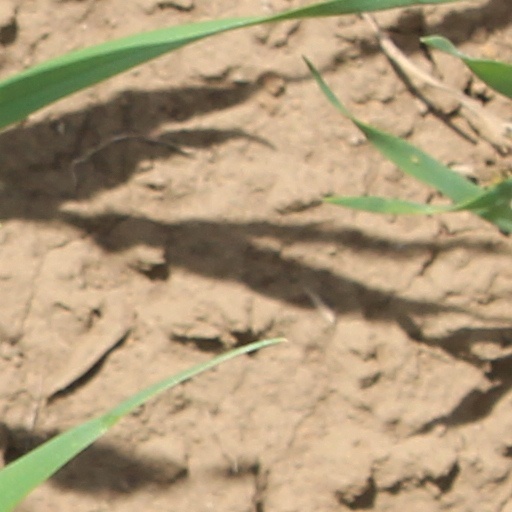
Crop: wheat